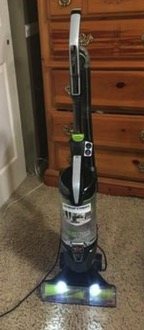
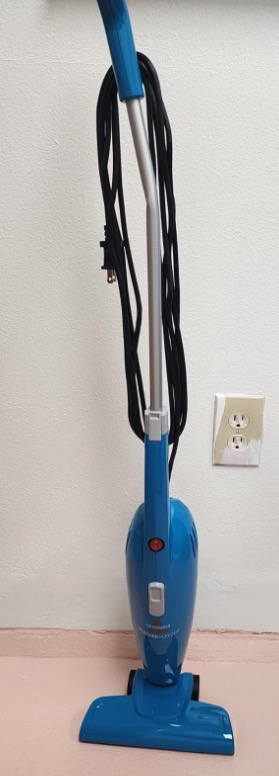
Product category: items_vacuum
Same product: no